Parish Church of St Joseph, Manikata

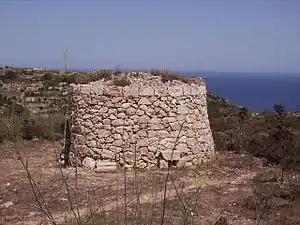
The design of the church shows inspiration from the traditional "girna"

The Manikata church is amongst the innovative churches in Malta. It broke away from traditional Baroque church designs, and England's concept was derived from site specific conditions relating to critical regionalism, along with a desire to mirror the then-ongoing reforms in the Catholic Church.